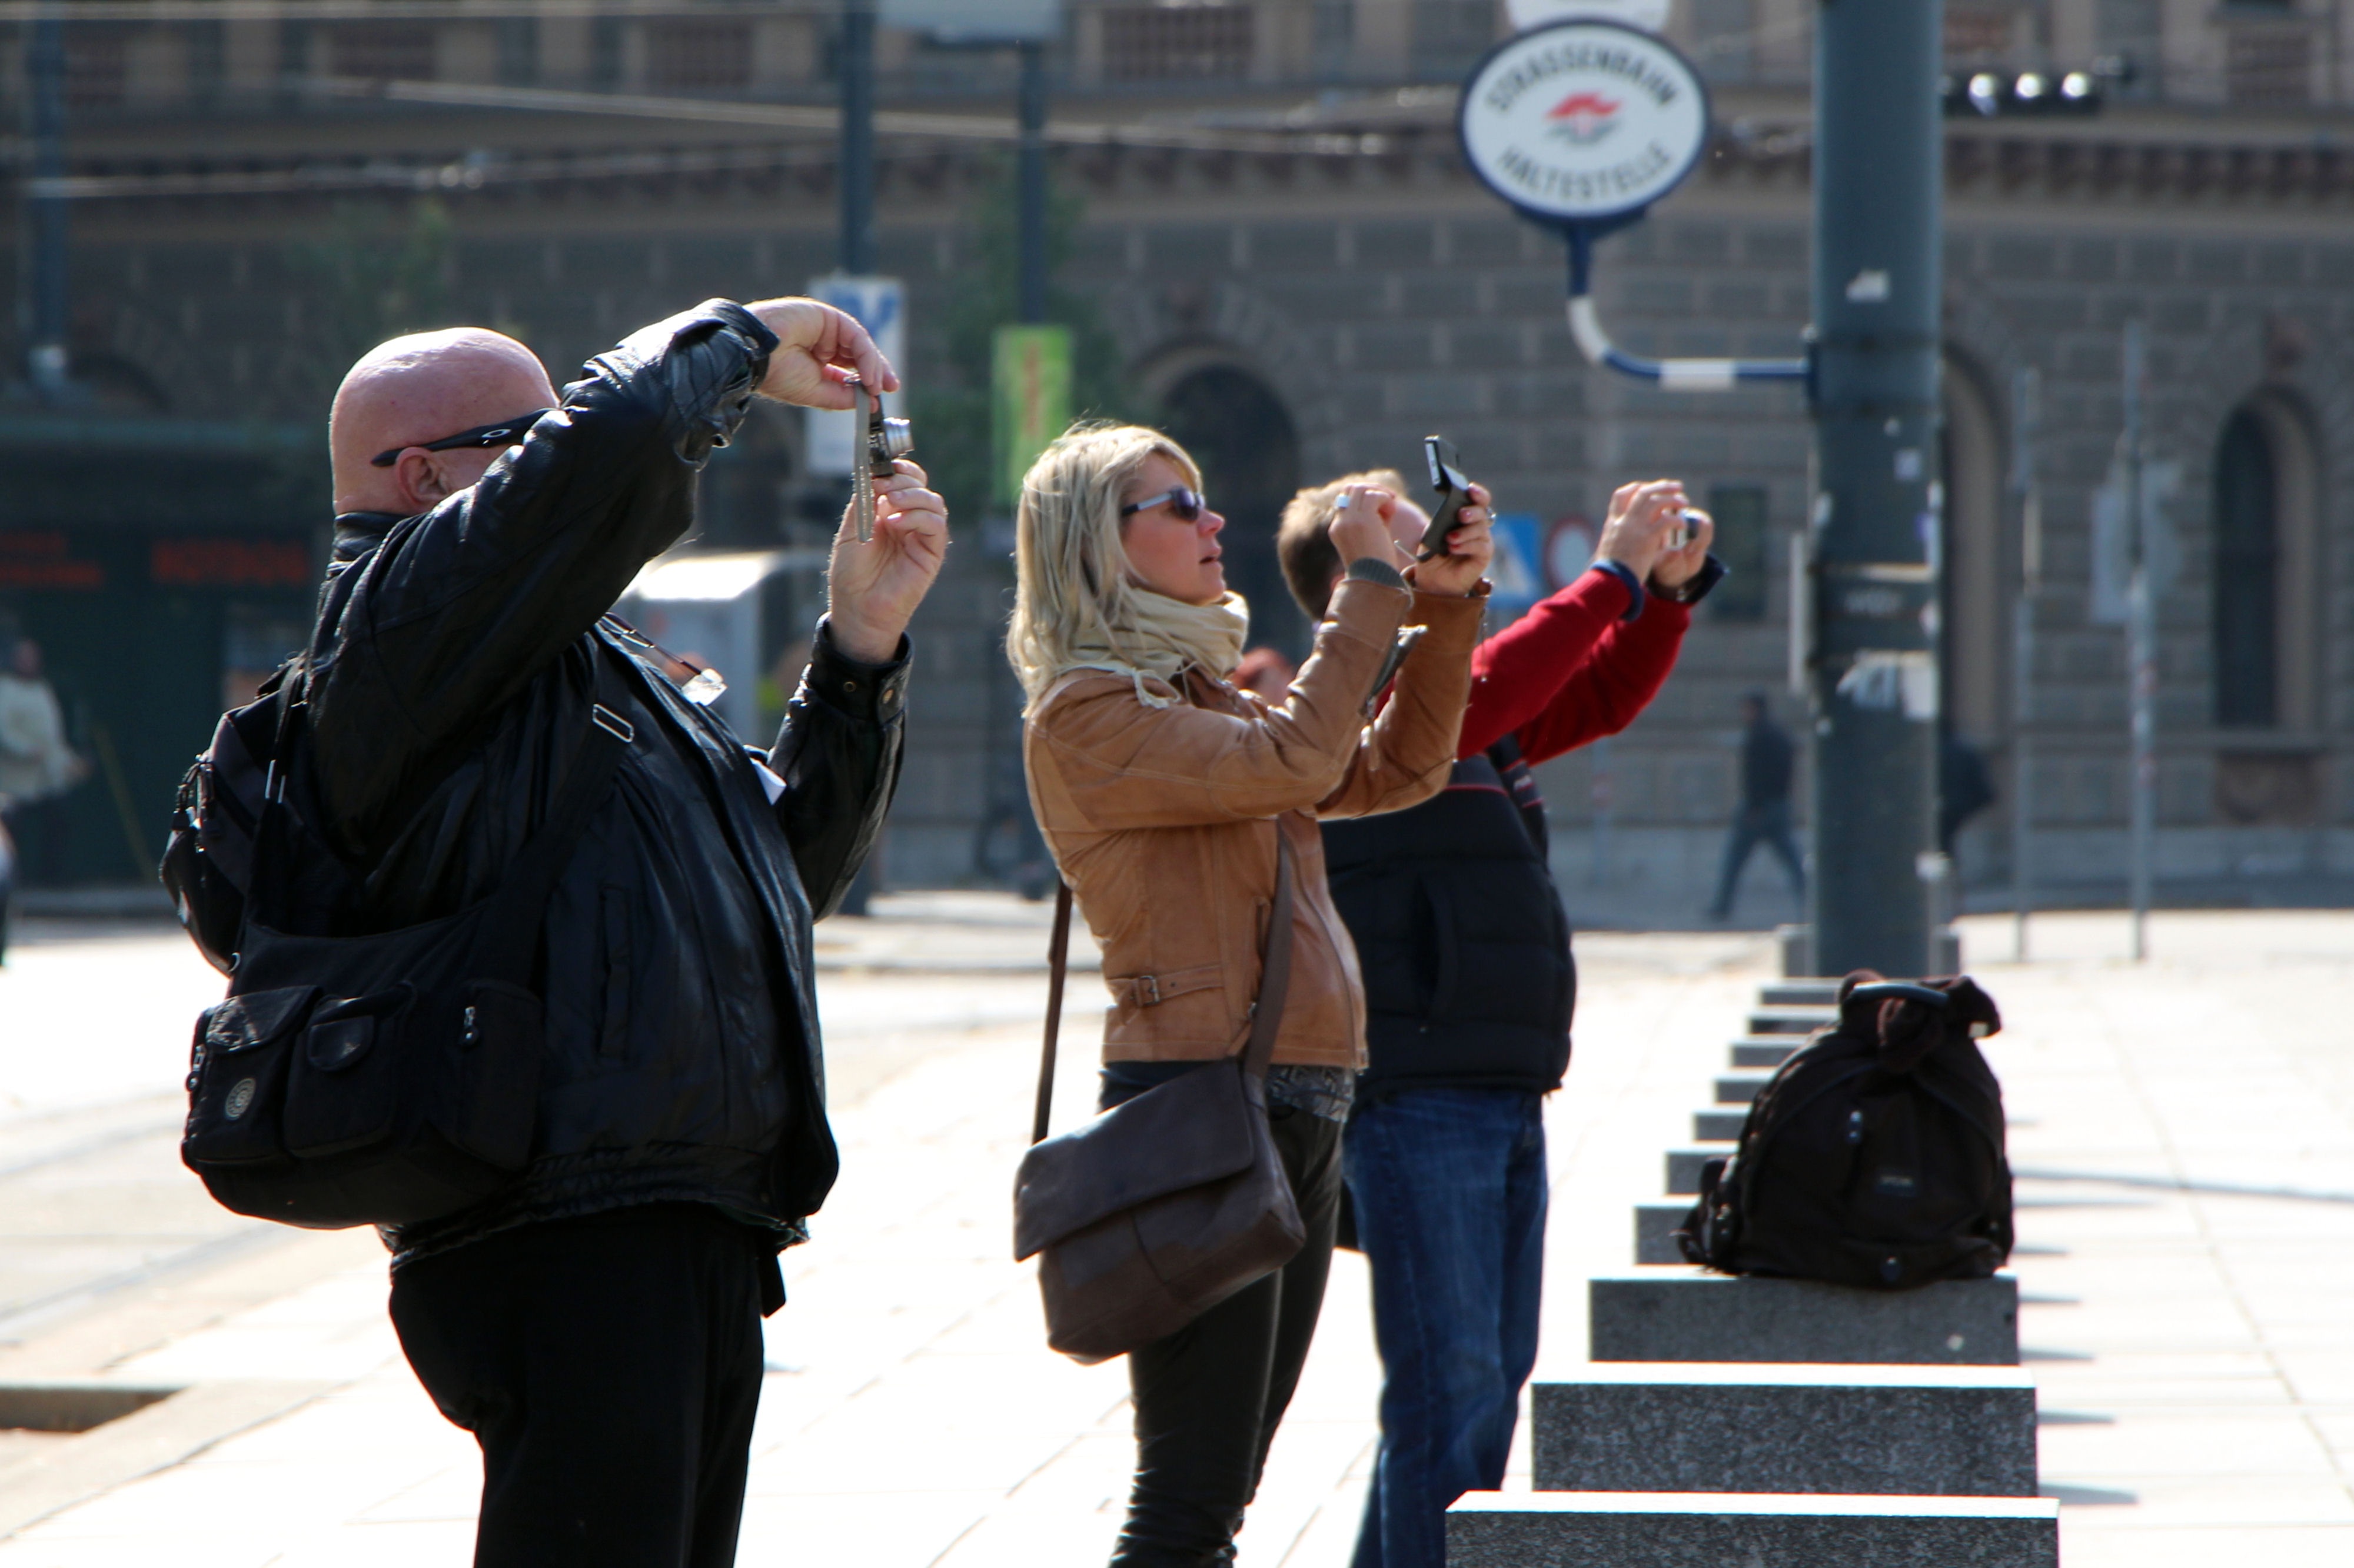
pedestrian, person, street, photography, number, tourists, vienna